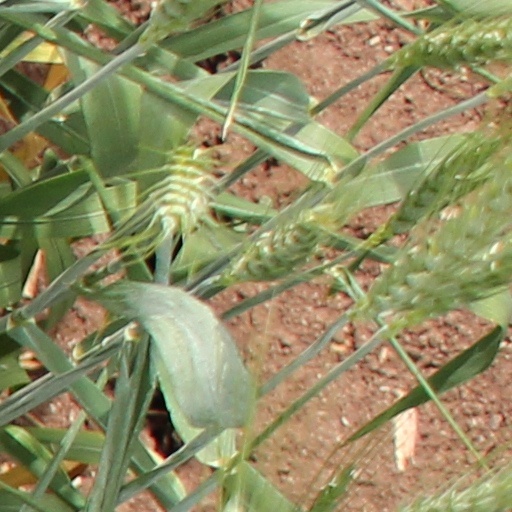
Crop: wheat